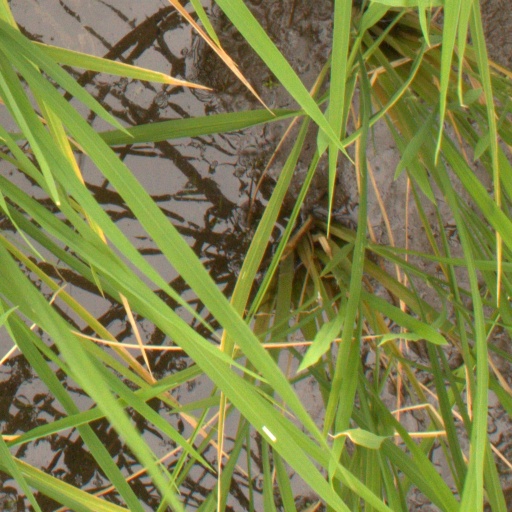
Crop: rice